Audi e-tron Vision Gran Turismo

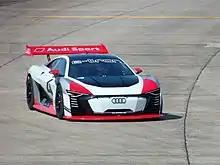
Audi e-tron Vision Gran Turismo as a race taxi at the 2018 Berlin ePrix.

The e-tron Vision Gran Turismo was used as a race taxi for the ABB FIA Formula E Championship in the 2017–18 season. In the e-tron, customers of Audi were able to experience Formula E's city circuits as passengers with either racing drivers Rahel Frey or Rinaldo "Dindo" Capello driving the concept car. Its first was in Rome, Italy at the Circuto Cittadino dell'EUR, the street circuit for the Rome ePrix.